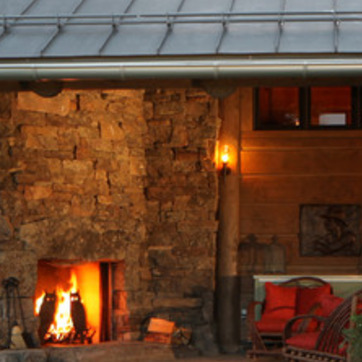
Material: stone